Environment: real
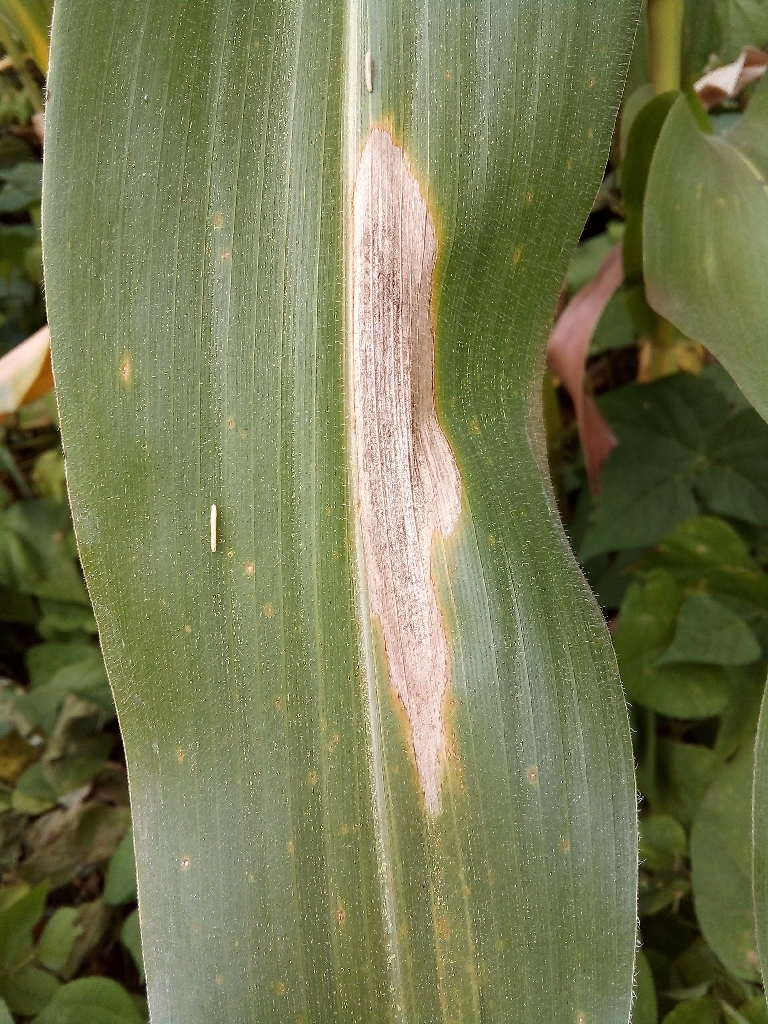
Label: northern_corn_leaf_blight